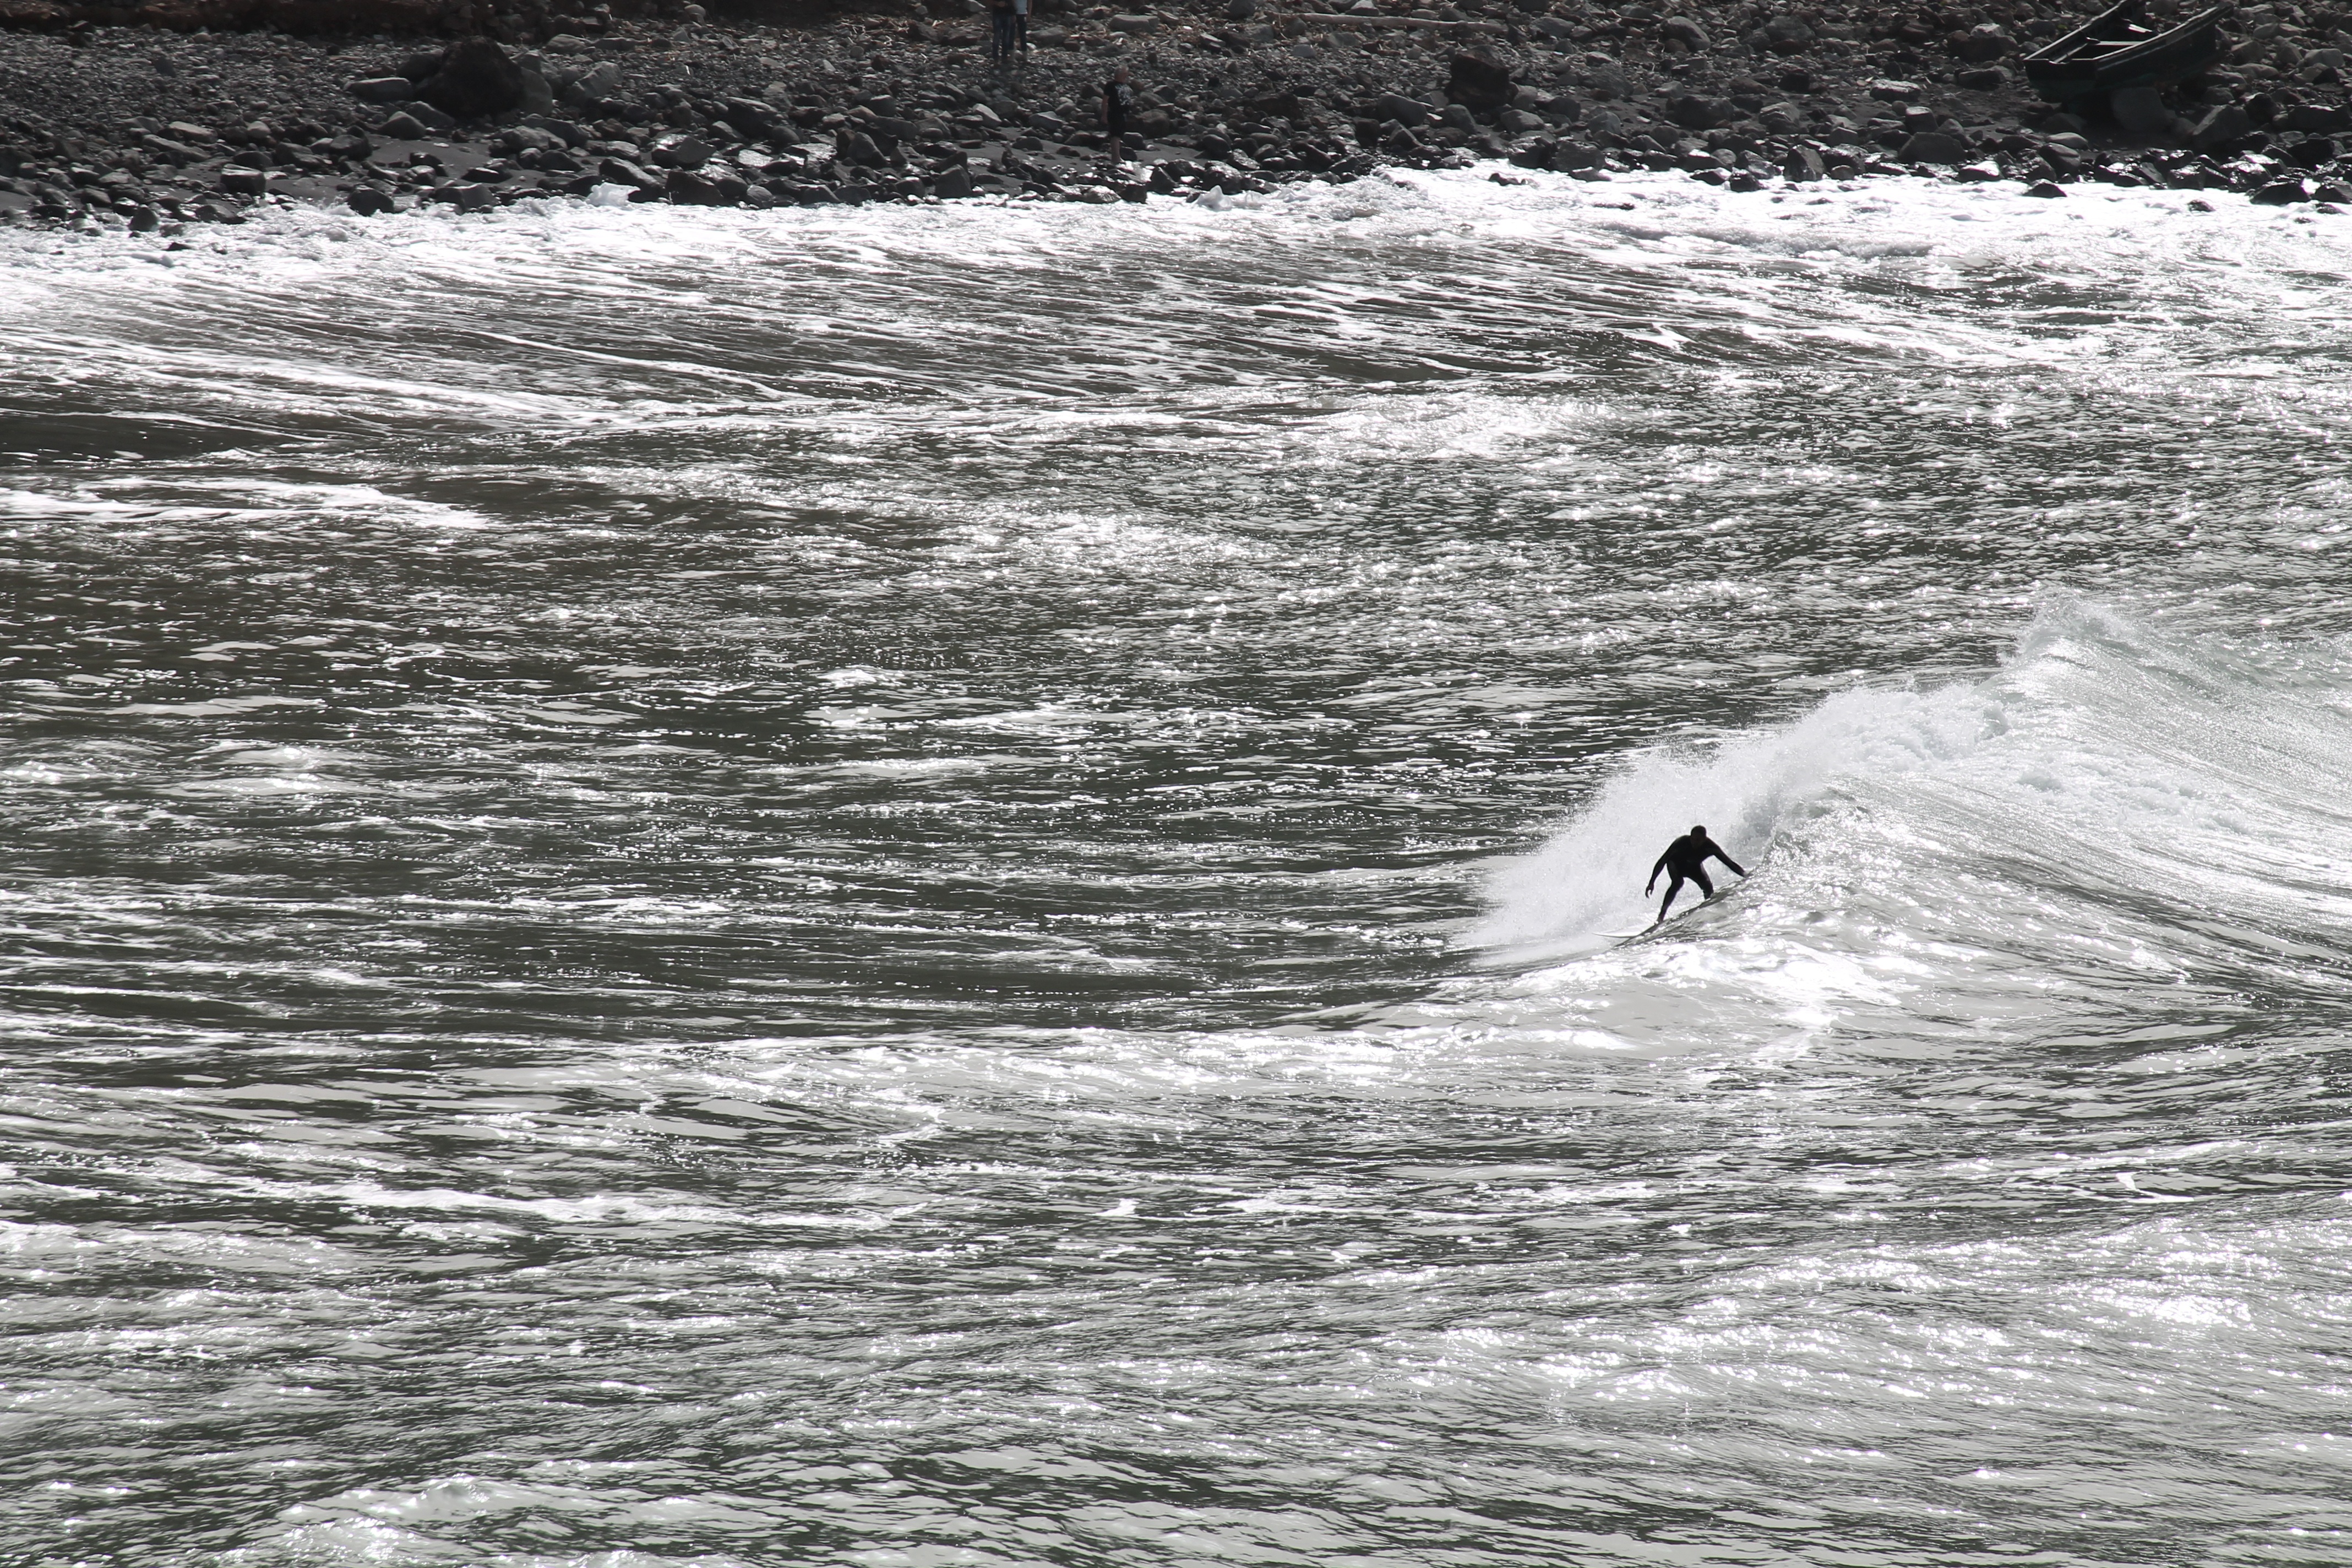
sea, coast, water, ocean, sport, shore, wave, river, surfer, rapid, monochrome, atlantic, dynamics, water sport, wind wave, surface water sports